Six Flags Great America

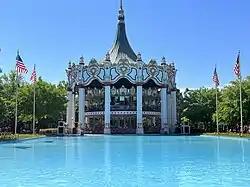
The Columbia Carousel, the park's centerpiece attraction

Six Flags Great America is a amusement park in Gurnee, Illinois, United States. Owned by Six Flags, it is located near Interstate 94 between Chicago and Milwaukee. The park originally opened in 1976 as Marriott's Great America, one of two Americana-themed parks built by the Marriott Corporation. Marriott later sold the park to Six Flags in 1984. With 3 million visitors in 2023, it ranks among the top 20 most visited amusement parks in North America.